Timothy Matlack

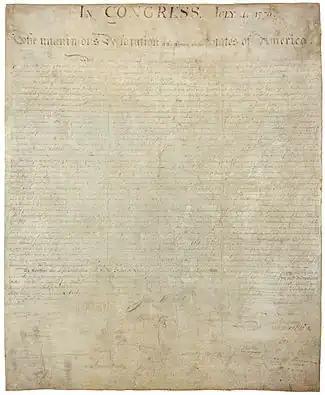
Matlack's original Declaration of Independence, now faded, is on public view in the Charters of Freedom rotunda of the National Archives Building in Washington, D.C.

In 1760, Matlack opened a store called the Case Knife, and he and Owen Biddle purchased a steel furnace in Trenton, New Jersey, in 1762. His shop failed in 1765, and he was disowned by the Quakers who complained that he had been "frequenting company in such a manner as to spend too much of his time from home". He was confined to debtors' prison in 1768 and 1769.